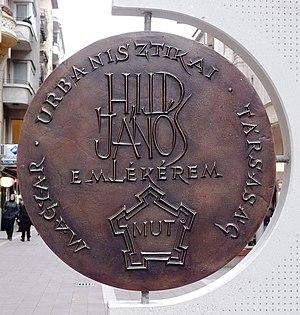
Médaillon du Prix Hild János du 13e arrondissement de Budapest. (avers) (rue Hollán Ernő, Budapest, 13e arr.).Magyar: Budapest XIII. kerülete Hild János-díjának emlékérme. (előlap) (Budapest, XIII. ker. Hollán Ernő utca)